Plug-in electric vehicles in Norway

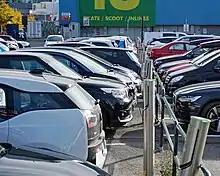
Parking lot with normal charging points in Oslo

, there were in the country 7,632 electric recharge points. The county with the most stations is Oslo with 1,996 points, followed by Akershus with 1,117, and Hordaland with 932.